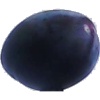
Label: Plum 3